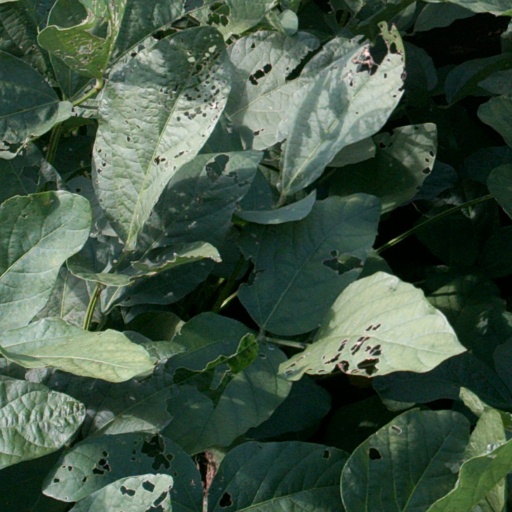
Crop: soybean